Frederic Whitcombe

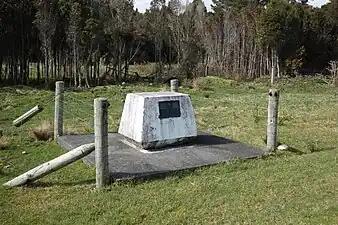
Memorial for Henry Whitcombe at the Taramakau River

Henry Whitcombe, after whom Whitcombe Pass in the Southern Alps is named, drowned in 1863 in the Taramakau River on one of his many West Coast exploration trips. Edward Cephas John Stevens was put in charge of the fund which allowed the Whitcombe boys to attend Christ's College, where Frederic was educated between 1868 and 1875. On 20 May 1869, at St. Peter's Anglican Church in Upper Riccarton, Stevens married Maria Whitcombe. They had two further sons, one of whom died in infancy.